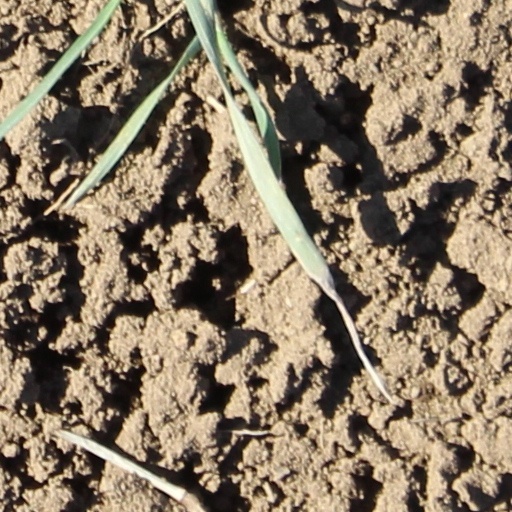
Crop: wheat